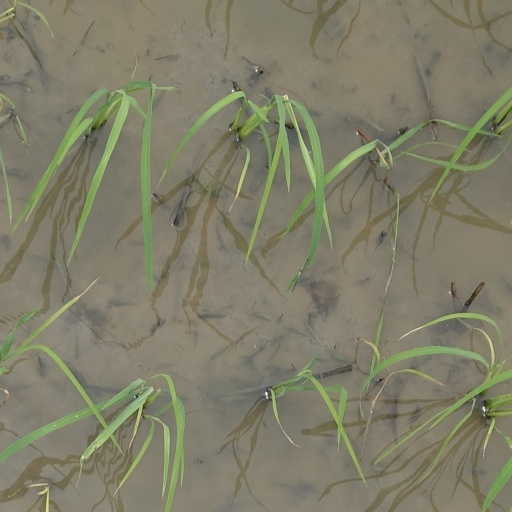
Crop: rice